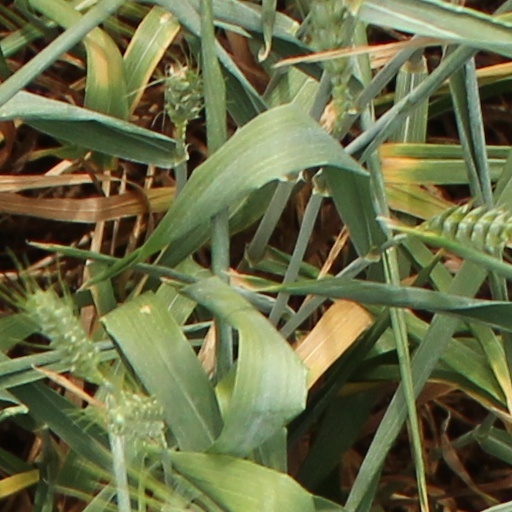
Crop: wheat